Clifton, York

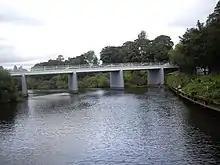
Clifton Bridge

Bootham Crescent, the old home of York City F.C., was located in Clifton before it was demolished to make way for a housing estate.